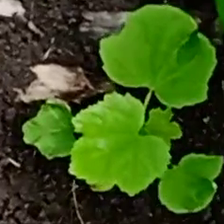
Weed species: Little_Mallow(Malva parviflora)